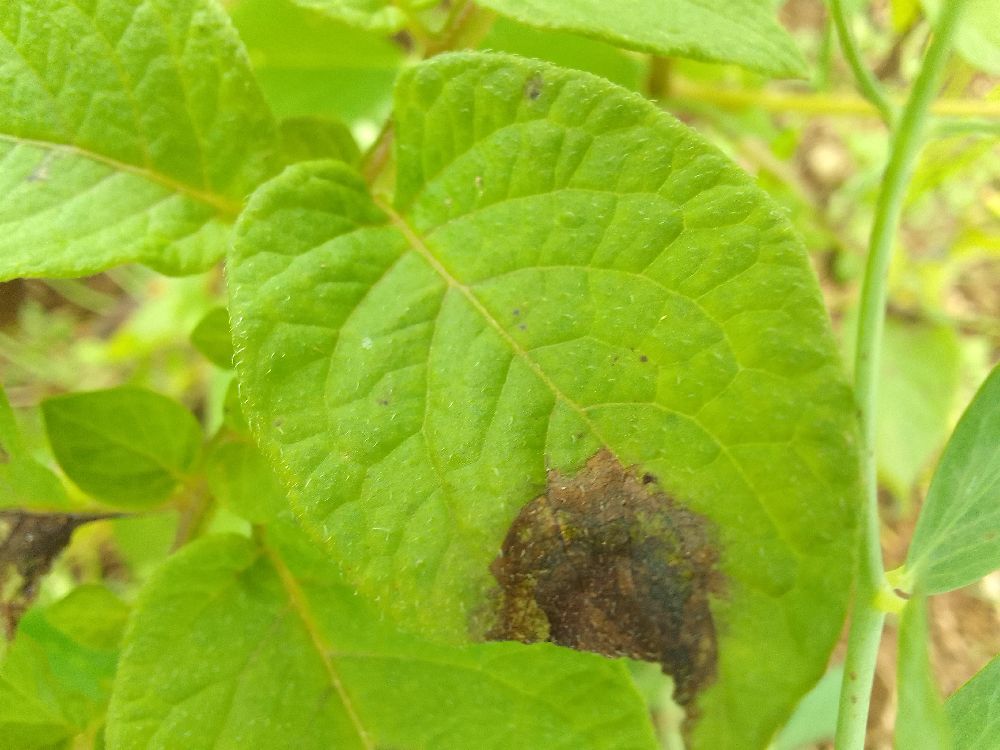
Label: Late blight